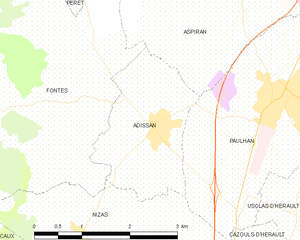
Carte de la commune française de code INSEE 34002 - Adissan
Adissan est une commune française située dans le département de l'Hérault en région Occitanie. Ses habitants sont appelés les Adissanais.